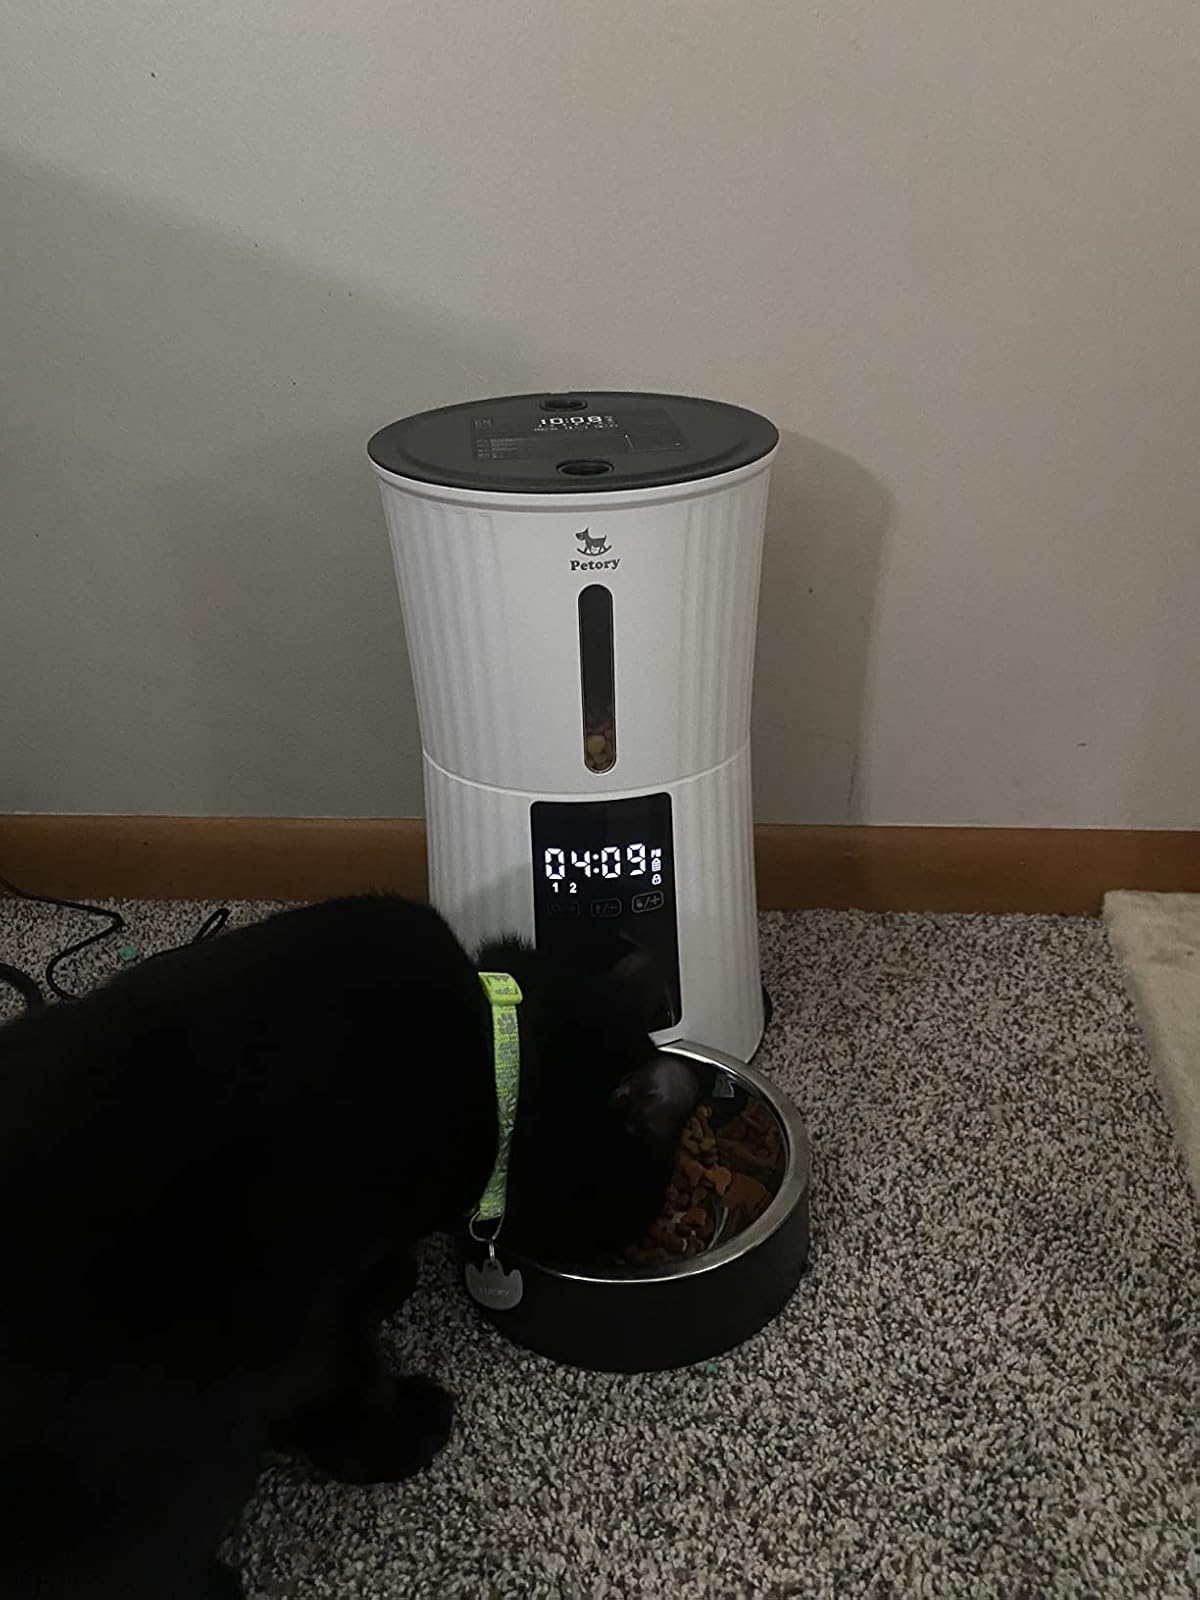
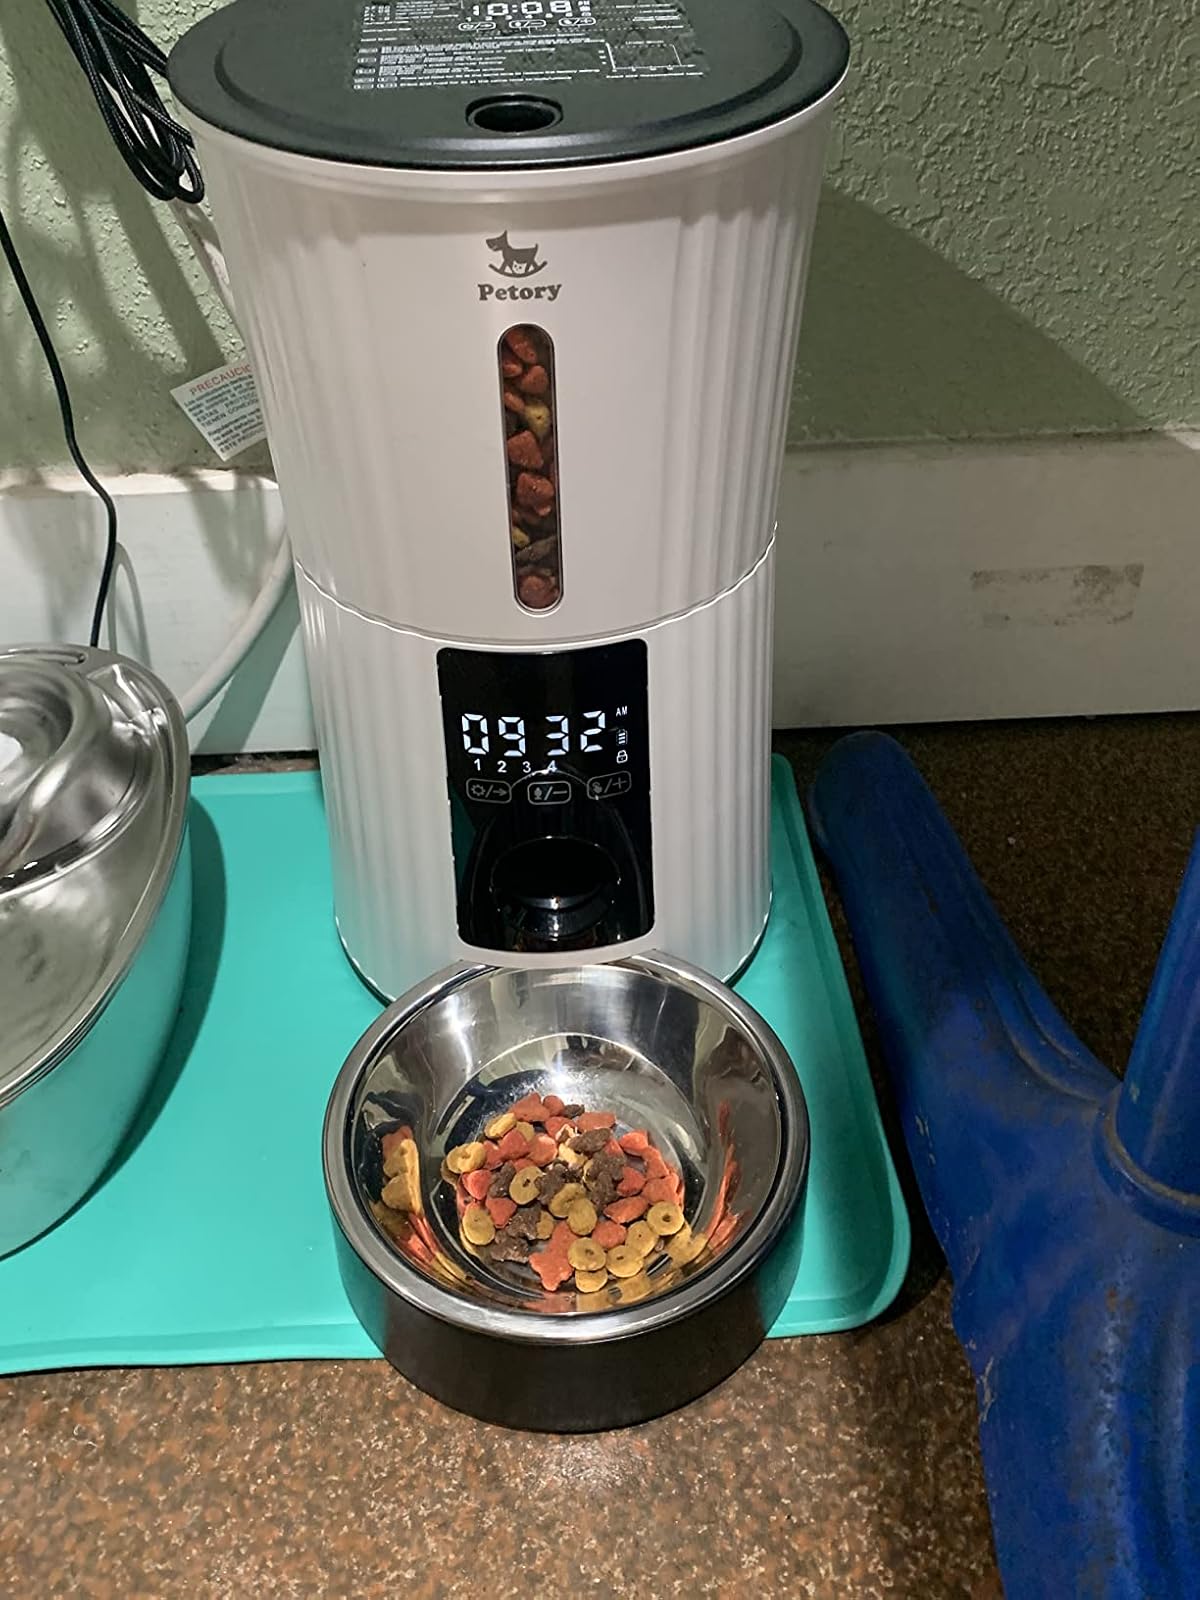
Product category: items_feeder
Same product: yes